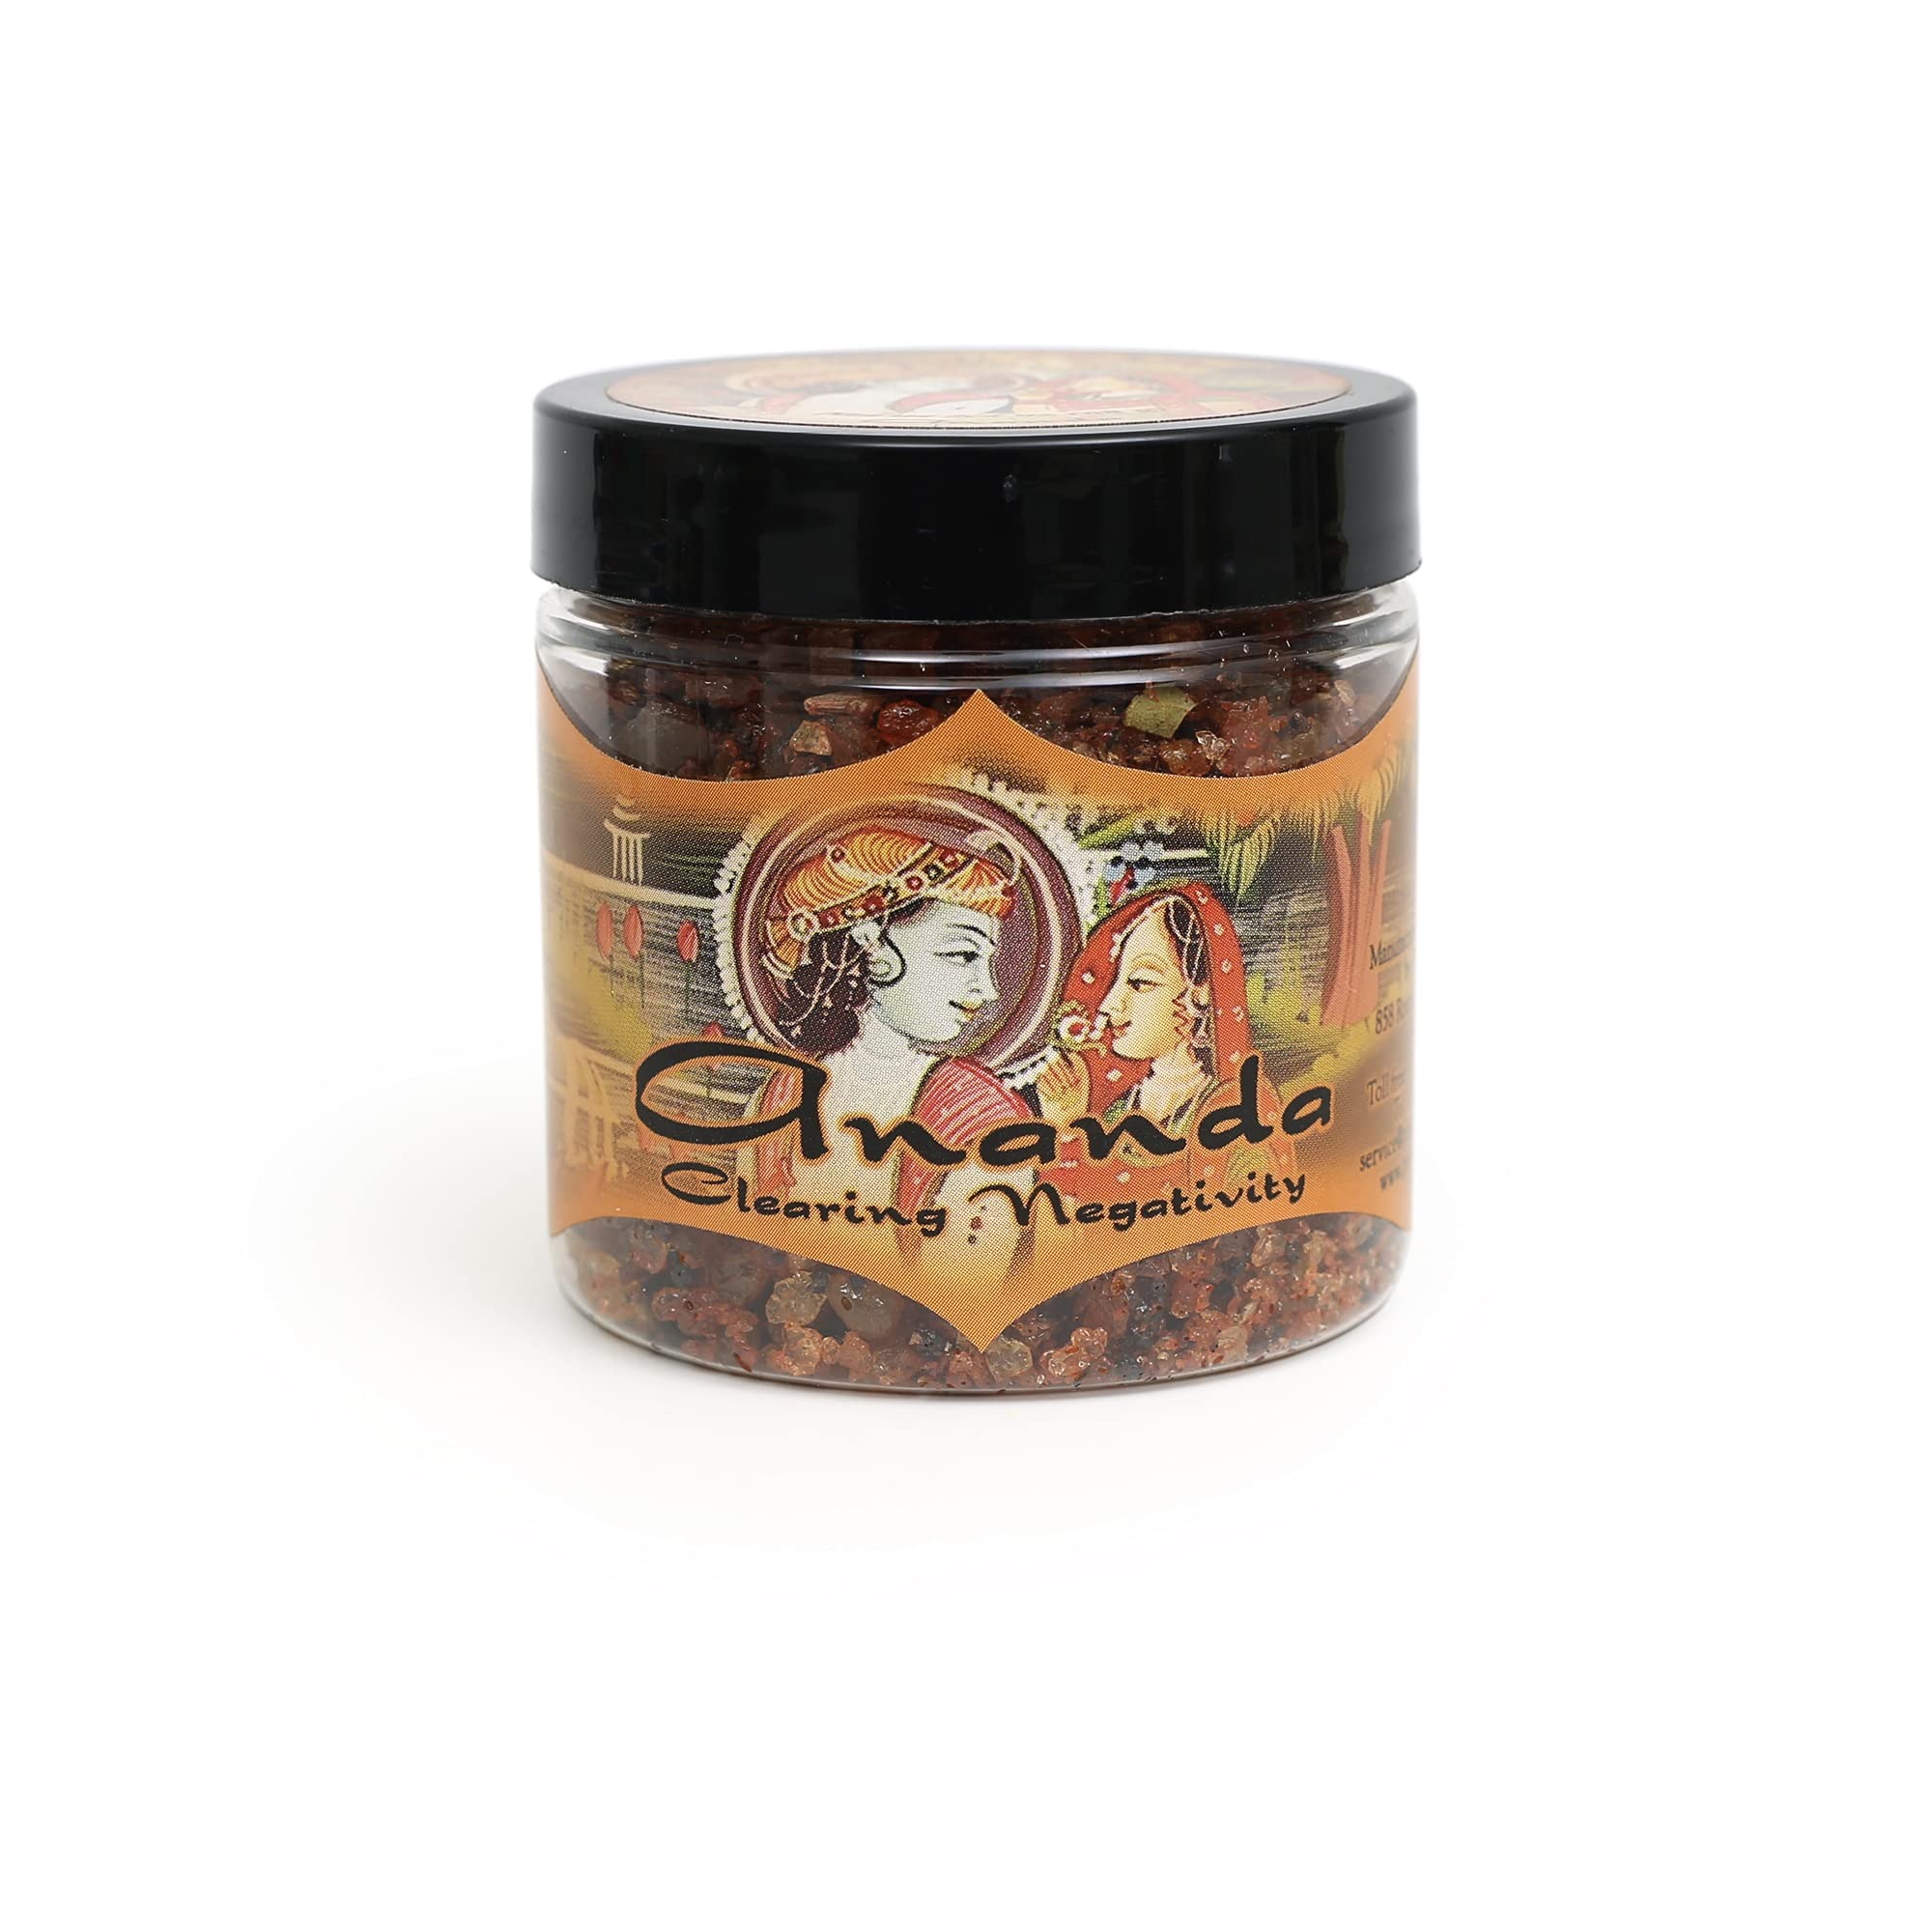
Item Name: Prabhuji's Gifts Ananda Resin - Handmade Spiritual Incense for Atmosphere Blends - Natural Incense - Clearing Negativity - (2.4 Ounce Jar)
Bullet Point 1: SPIRITUAL INCENSE: Our resin incense is intentionally designed and historically used for purification, religious purposes, and heightening spiritual awareness and enlightenment. Our natural incense is perfect for spiritual rituals and ceremonies.
Bullet Point 2: AROMATIC BENEFITS: While often used for spiritual observances, our herbal incense is also an excellent home fragrance to simply enjoy, adding rich, naturally-derived aromas to your living space.
Bullet Point 3: NATURAL INGREDIENTS: Combined in accordance with ancient shamanic wisdom, our resin blend is made with a mix of natural resins, aromatic herbs, spices, and oil for maximum quality and potency. Our production processes are Vegan and cruelty-free.
Bullet Point 4: SUSTAINABLY FOCUSED: We believe in creating a socially just and environmentally sustainable society. In an effort to support eco-friendly communities, we implement energy efficient, minimal waste practices to maintain balance and harmony.
Bullet Point 5: THE PERFECT GIFT: Our incense blend is the perfect aromatic gift for friends and family. Each scent has purpose, allowing you to give your loved one high-quality spiritual home decor customized to their personality and needs.
Product Description: <b>Prabhuji's Gifts Resin Incense</b> <br><br> This is an exotic blend of natural resins, aromatic herbs, spices and pure oils combined in accordance to ancient shamanic wisdom. Prabhuji's Gifts' beautifully fragrant resin incense is designed to create and attract positive energy and assist in spiritual observances. Our resins are also an excellent addition to your home for a rich fragrance to simply enjoy. <br><br> We believe that sustainable practices are another expression of service, love, and respect to God and humanity. In an effort to promote socially conscious communities, we implement energy efficient practices and produce minimal to zero waste in all manufacturing processes. Our packaging is made from 100% recycled paper, and shipping materials are made from recycled and reused packaging products. <br><br><b>FEATURES:</b><br><br> <li>2.4 Oz Jar</li> <li>Made with Natural Ingredients</li> <li>Hand-Crafted</li> <li>Sustainably Focused</li> <li>Socially Conscious</li> <br> <b>OUR STORY</b><br><br> Years of travel, discovery, and spiritual seeking led Prabhuji, founder of Prabhuji's Gifts, to establish a bridge of love between shamanic roots and Eastern wisdom by bringing the "smell of God" to the world. <br><br> We now sell more than 70 different scents of incense sticks and resins, as well as hand-harvested sage, Vegan Certified perfume attar oils, meditation shawls made from renewable fiber and hand-printed by artisans in India, prayer beads and many other spiritual gift items.<br><br> Prabhuji’s Gifts is passionate about socially-conscious and environmentally friendly practices. It operates at the highest standards as a gold-level Green America Certified business, gives generously to humanitarian projects, and supports employment of marginalized people in rural villages in India and South America, and the traditional Native American culture.
Value: 2.4
Unit: Ounce

Price: 14.95